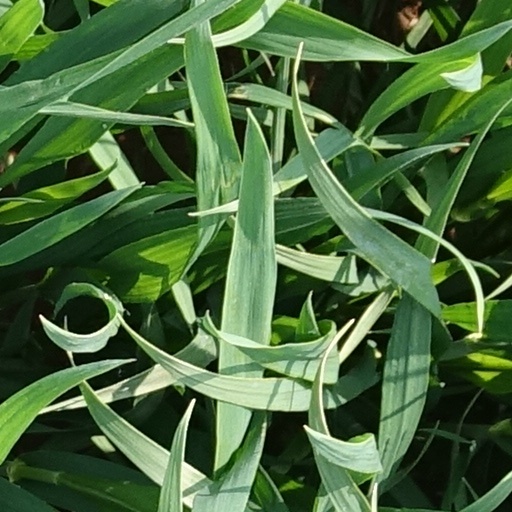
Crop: wheat